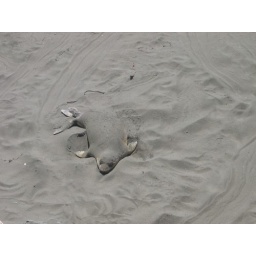
swimming in a sea of sand